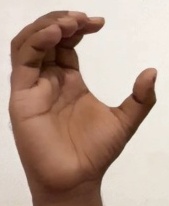
ASL sign: C